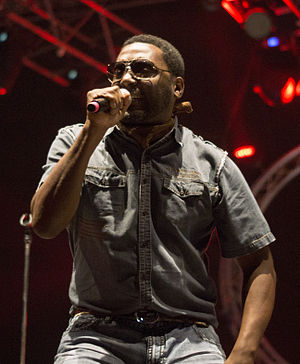
Big Daddy Kane
Big Daddy Kane, 2013
Antonio Hardy bedre kendt under sit kunstnernavn Big Daddy Kane, er en Grammy Award-vindende amerikansk rapper, der startede sin karriere i 1986 som medlem af rapgruppen Juice Crew. Han er efter manges mening anset for at være en af de mest indflydelsesrige og dygtigste MC's i hiphop. Big Daddy delen kom fra navnet på den karakter Vincent Price spillede i filmen Beach Party.